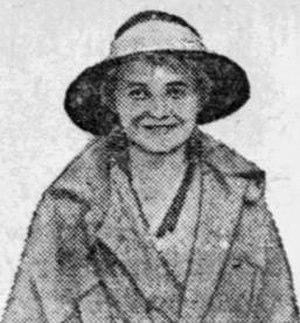
Gertrud Baer est une militante féministe et pacifiste allemande naturalisée américaine. Elle est l'une des fondatrices de la Ligue internationale des femmes pour la paix et la liberté en 1915 et a été co-présidente de cette ligue de 1929 à 1947. Elle est également présidente de la section allemande de cette ligue à partir de 1921. À la fin de la Seconde Guerre mondiale, elle devient la première consultante de la ligue auprès du conseil économique et social des Nations unies et occupe ce poste jusque 1972.